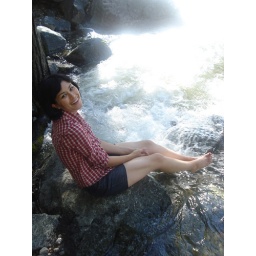
soaking my tired dogs in the icy cold water